Franz Tappeiner

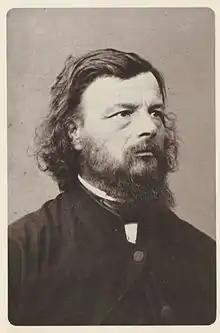
Franz Tappeiner

Franz Tappeiner, Edler von Tappein (7 January 1816, Laas – 20 August 1902, Meran) was an Austrian physician and anthropologist. He was the father of pharmacologist Hermann von Tappeiner.